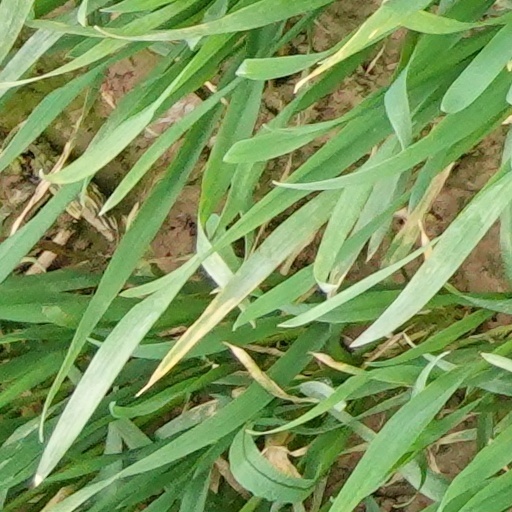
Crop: wheat